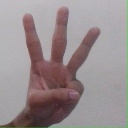
अक्षर: व